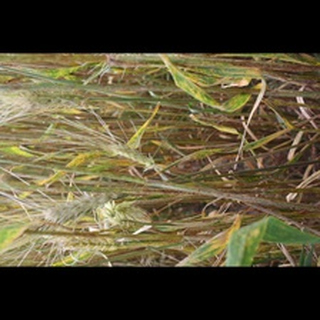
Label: wheat_black_rust